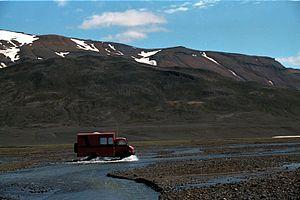
La Route F26, en islandais Þjóðvegur F26 ou Sprengisandsleið est une piste islandaise qui traverse l'Islande du nord au sud-ouest, notamment le Sprengisandur. Le préfixe « F » signifie Fjallvegir en islandais, soit « route de montagne » en français.